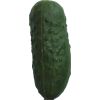
Label: Cucumber 1